Rose Bay, Tasmania

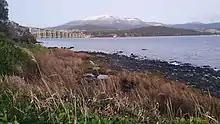
Winter views of a snow covered kunanyi / Mount Wellington, taken at the end of Yolla Street and the start of the Esplanade along the Rose Bay foreshore walk.

Rose Bay is a suburb located on the Eastern Shore of the River Derwent. It is a suburb less than four kilometres from the city centre of greater Hobart. The size of Rose Bay is approximately 0.9 square kilometres of which nearly one fourth (23.2%) is covered by parkland.